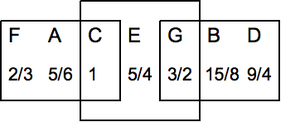
En théorie de la musique occidentale, une gamme naturelle est une gamme, ou un système d'accord, obtenue par des combinaisons d'intervalles purs : octave, quinte et tierce majeure pures. Plusieurs procédés ont été proposés, notamment par Gioseffo Zarlino, Joseph Sauveur, Hermann von Helmholtz, etc.